William Wallace Fenn

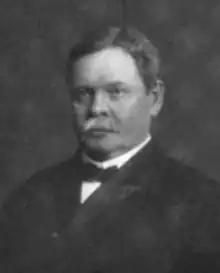

William Wallace Fenn (February 12, 1862 – March 6, 1932) was a Unitarian minister and a dean of Harvard Divinity School. He served the First Unitarian Church of Chicago from 1890–1901.